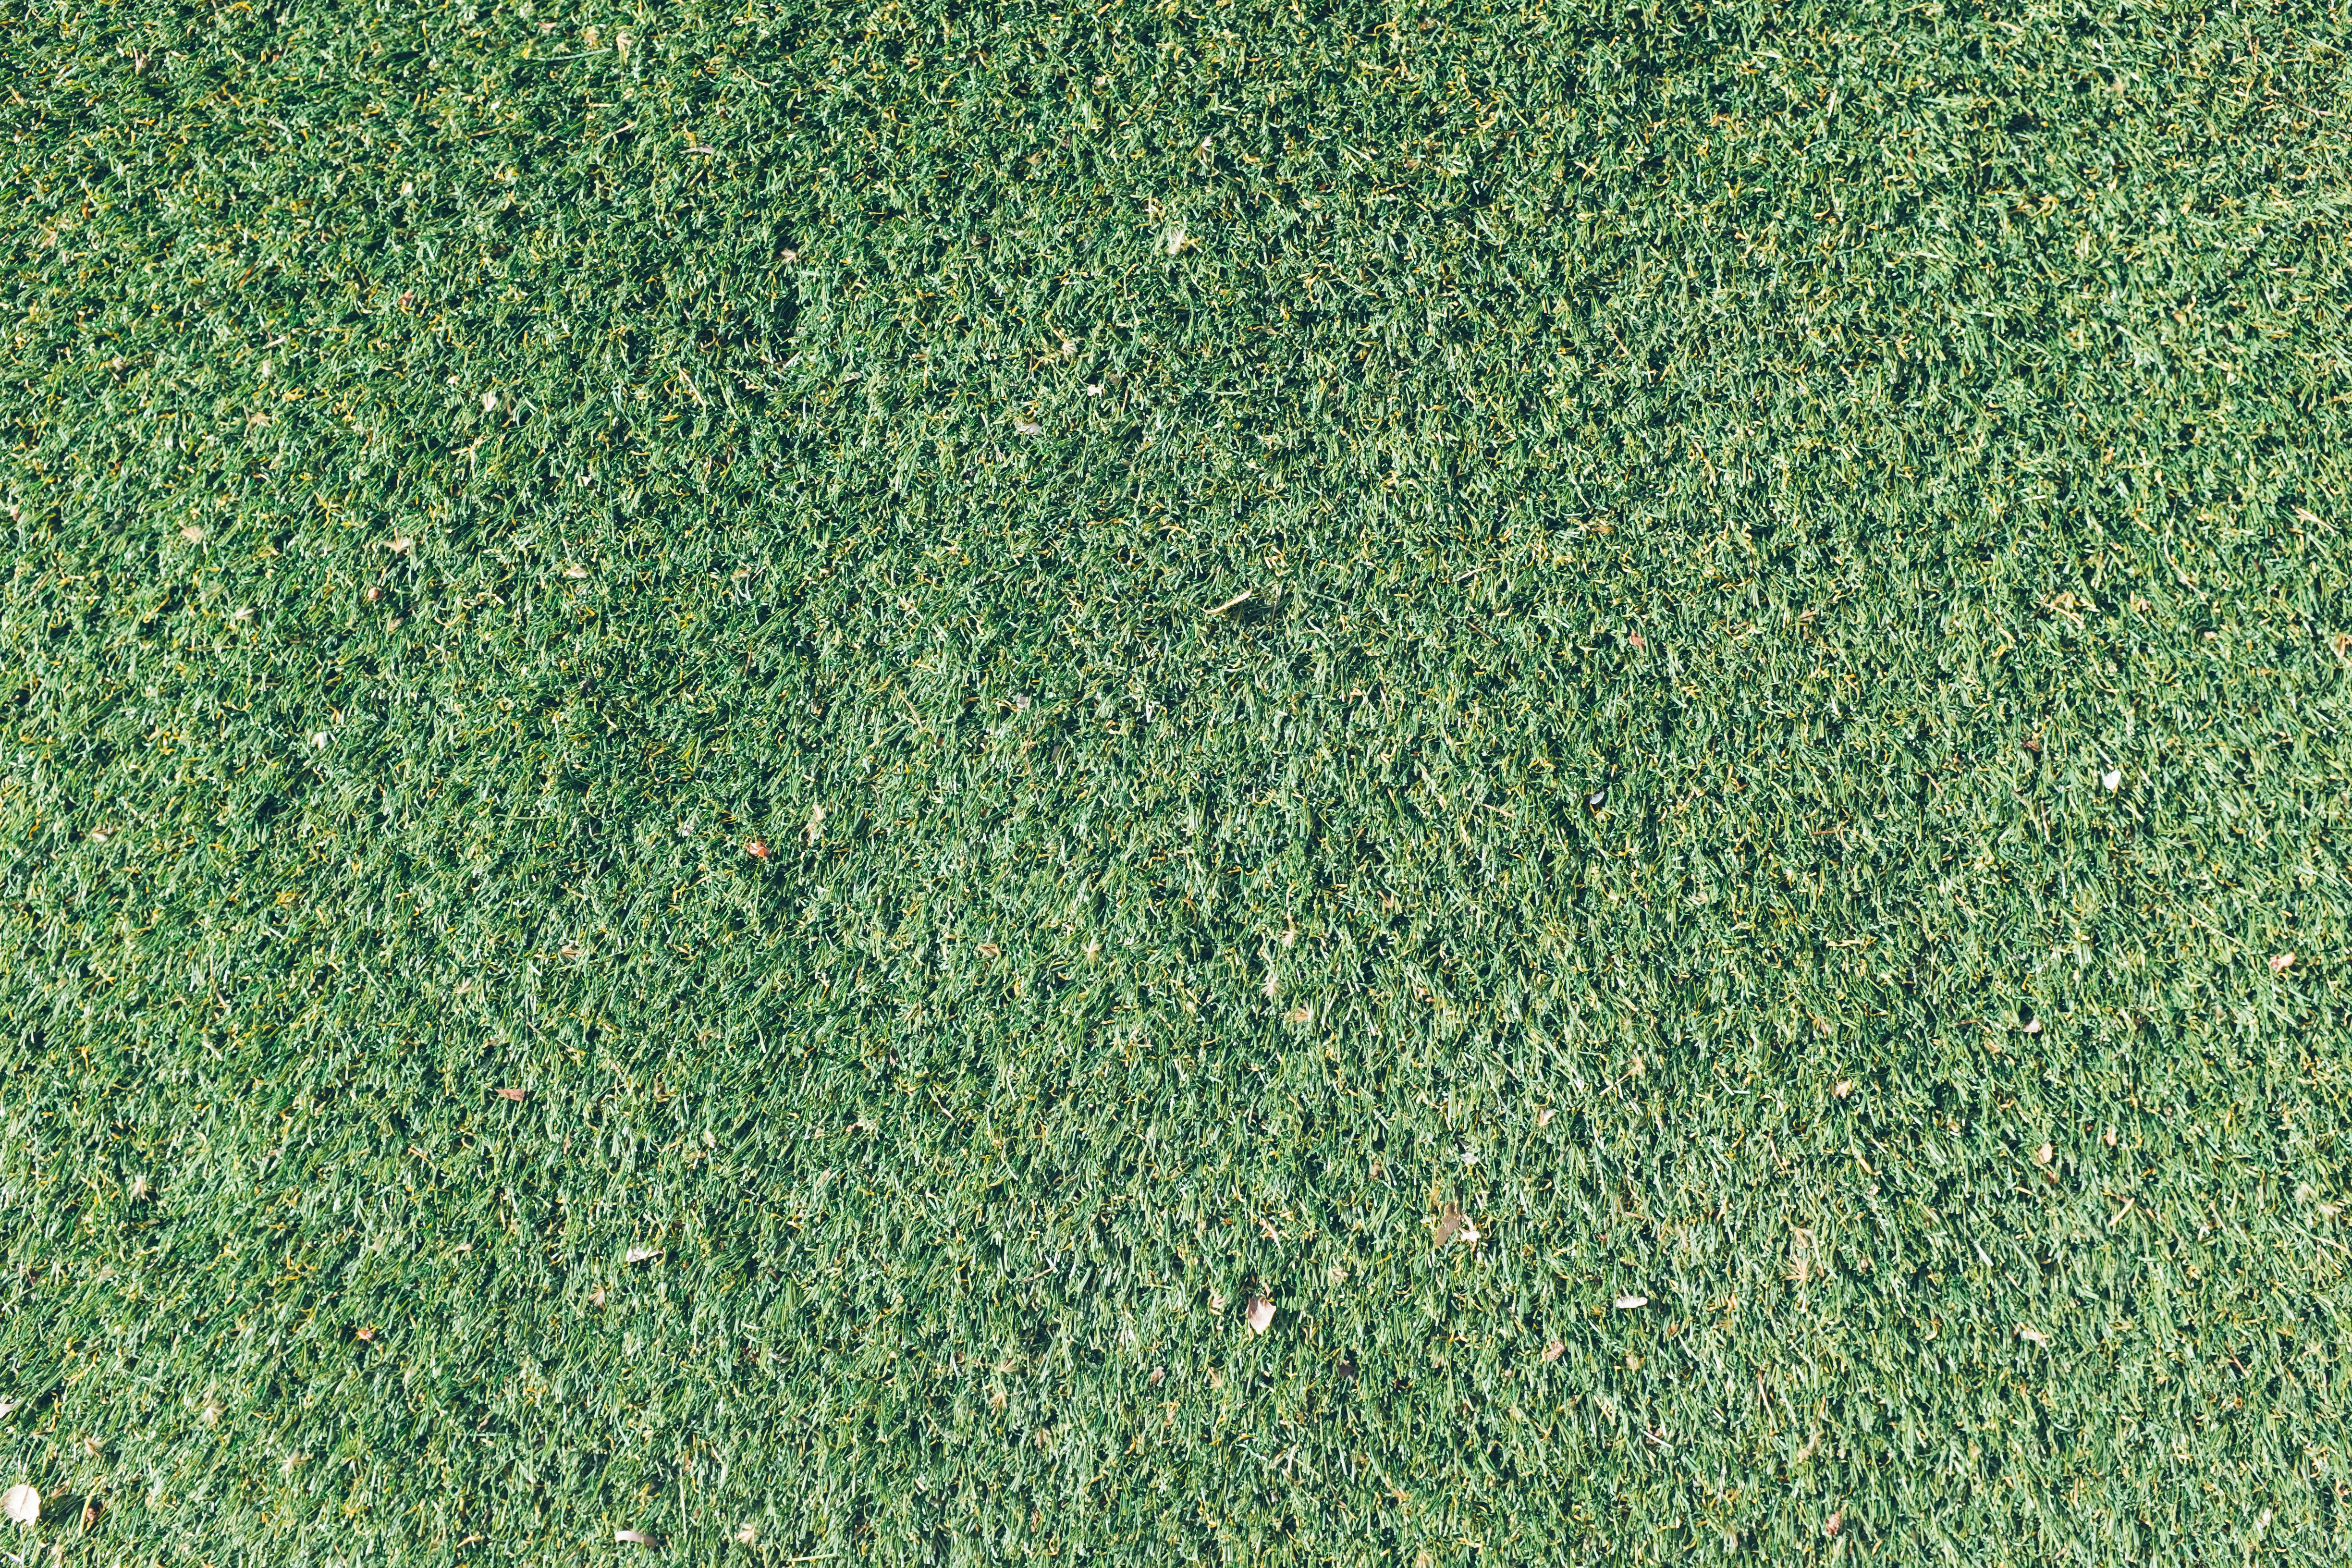
grass, plant, field, lawn, flower, green, crop, soil, agriculture, grassland, shrub, hedge, flooring, flowering plant, artificial turf, grass family, land plant